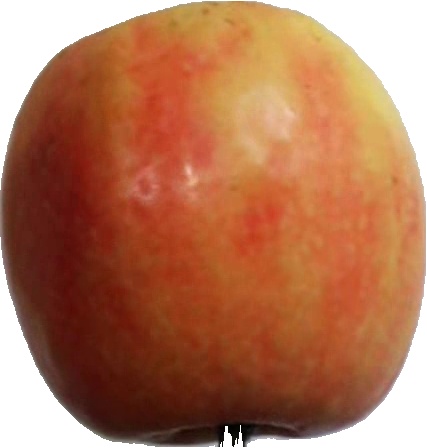
Label: apple_pink_lady_1